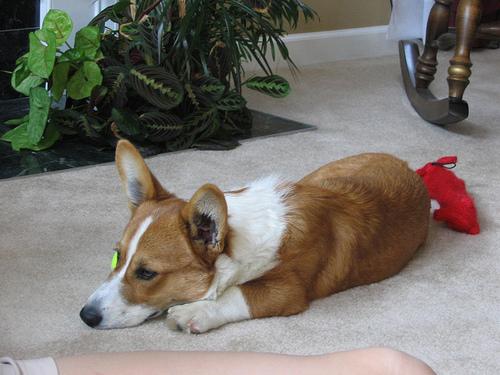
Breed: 2909-n000116-Cardigan